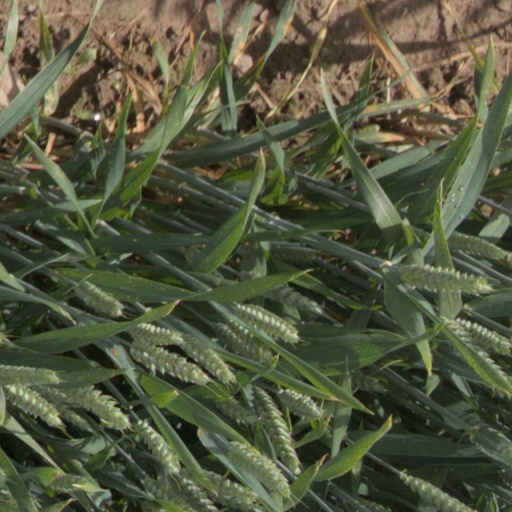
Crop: wheat